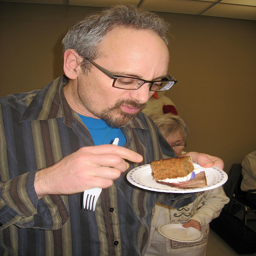
A man makes an unpleasant face as he examines a food item on a paper plate.
a man examines a piece of food with several ingredients in his hand
A man looking down at his plate with food on it
A man eating some food off of a small dish.
A man holding a white plate topped with cake and cream.